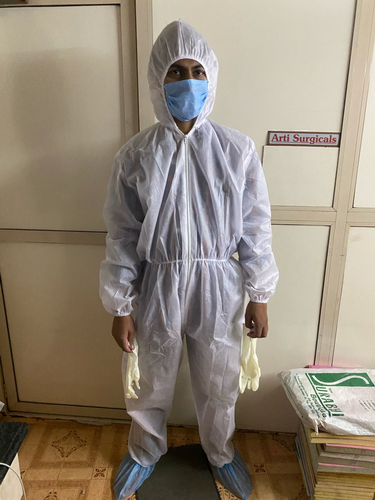
Objects detected:
Mask
Coverall